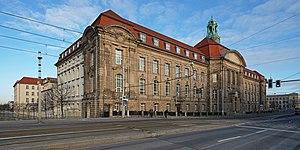
Le ministère fédéral de l’Économie et de l'Énergie est le ministère de l'économie du Gouvernement fédéral allemand chargé de la politique économique. Le ministère fédéral des Finances est le ministère des finances.
La Pépinière est un palais de Berlin construit à l'angle de la Scharnhorststraße et de l'Invalidenstraße pour abriter une école de médecine militaire, deuxième établissement du type « école de chirurgie » après celui de la Charité à proximité. L'établissement a été fondé par Johann Goercke, son premier directeur, le 2 août 1795. Aujourd'hui le palais accueille le ministère de l'Économie et de la Technologie. C'est un monument classé.